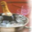
Label: bottle